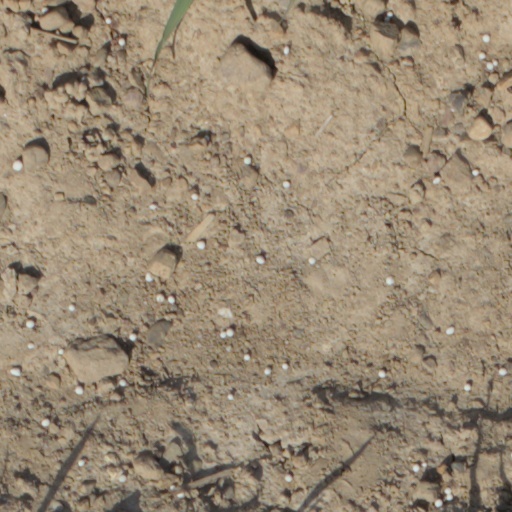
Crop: wheat